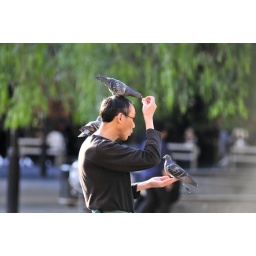
An asian national feeding the pigeon in front of Paddy's market in Sydney.